John Cooper Godbold

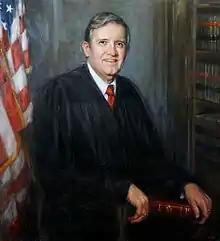

John Cooper Godbold (March 24, 1920 – December 22, 2009) was a United States circuit judge of the United States Court of Appeals for the Eleventh Circuit and the United States Court of Appeals for the Fifth Circuit.